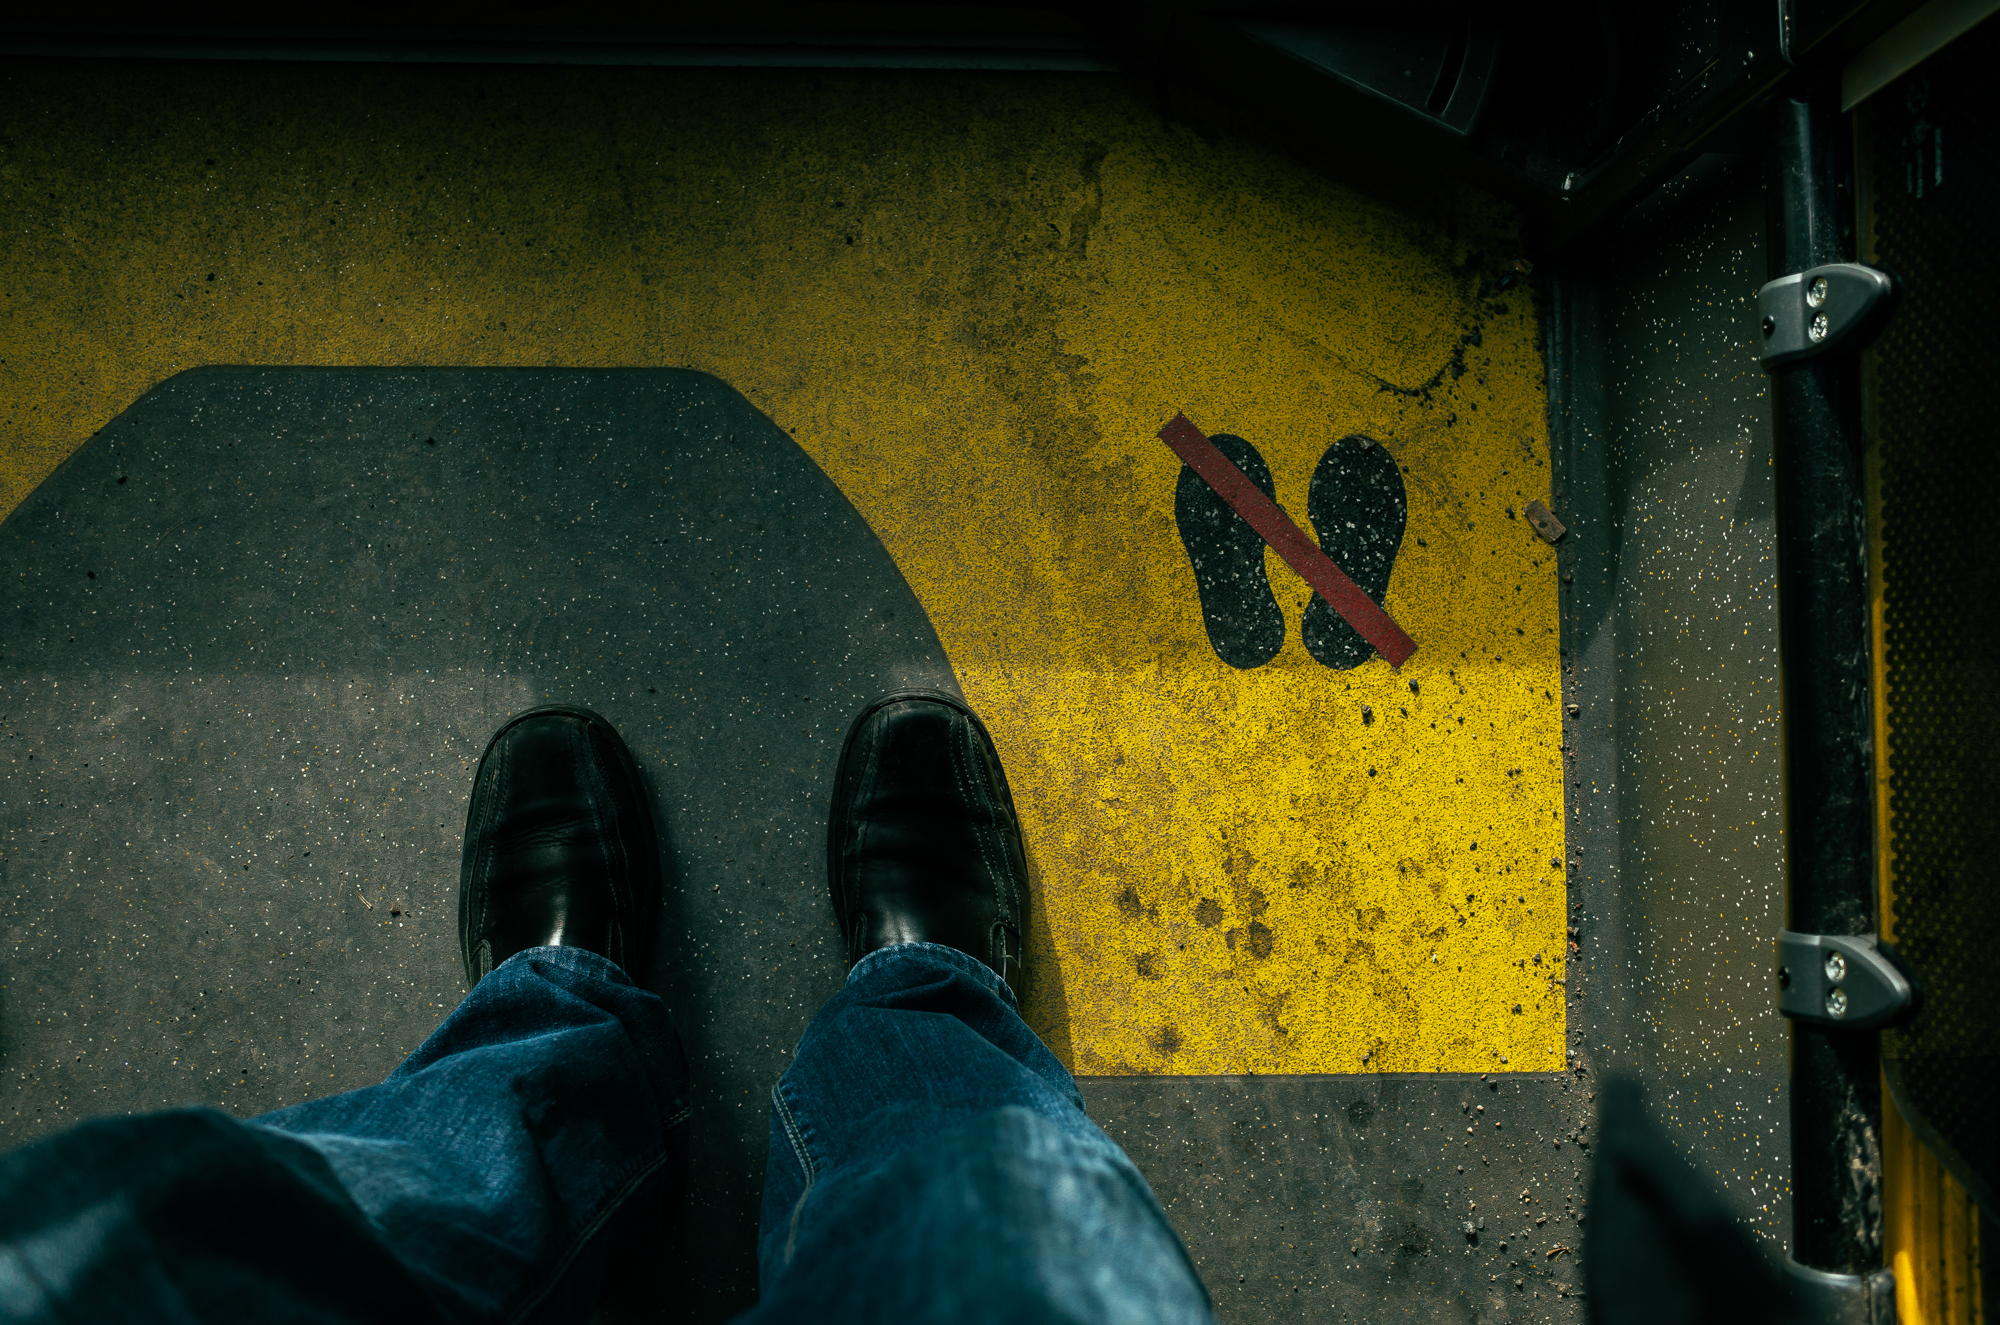
light, night, color, shadow, darkness, blue, yellow, art, tegeltxlstreet, screenshot